United Nations Security Council Resolution 1517

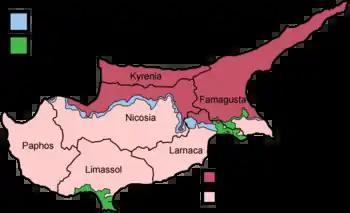
Divided Cyprus

The United Nations Security Council resolution 1517 was adopted unanimously on 24 November 2003, after reaffirming all resolutions on the situation in Cyprus, particularly Resolution 1251 (1999), the council extended the mandate of the United Nations Peacekeeping Force in Cyprus (UNFICYP) for an additional six months until 15 June 2004.